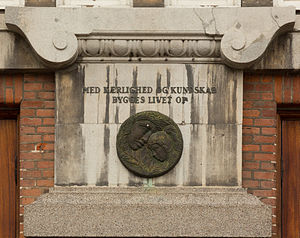
Persefone
Plakette ved indgangen til Læssøesgades Skole med billede af Demeter og Persefone.
Motto ved indgangen
"Persefone er underverdenens gudinde og datter af Zeus og Demeter i den græske mytologi, men sandsynligvis af førgræsk oprindelse. Hendes navn har muligvis samme ophav som ordet ""person"", nemlig etruskisk persu, der igen kan være af græsk ophav og genspejles i Persefones navn.